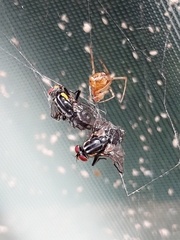
Species: Parasteatoda_tepidariorum